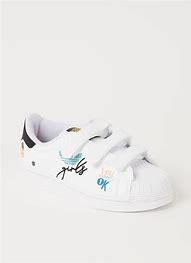
Brand: Adidas
Model: Superstar Pure